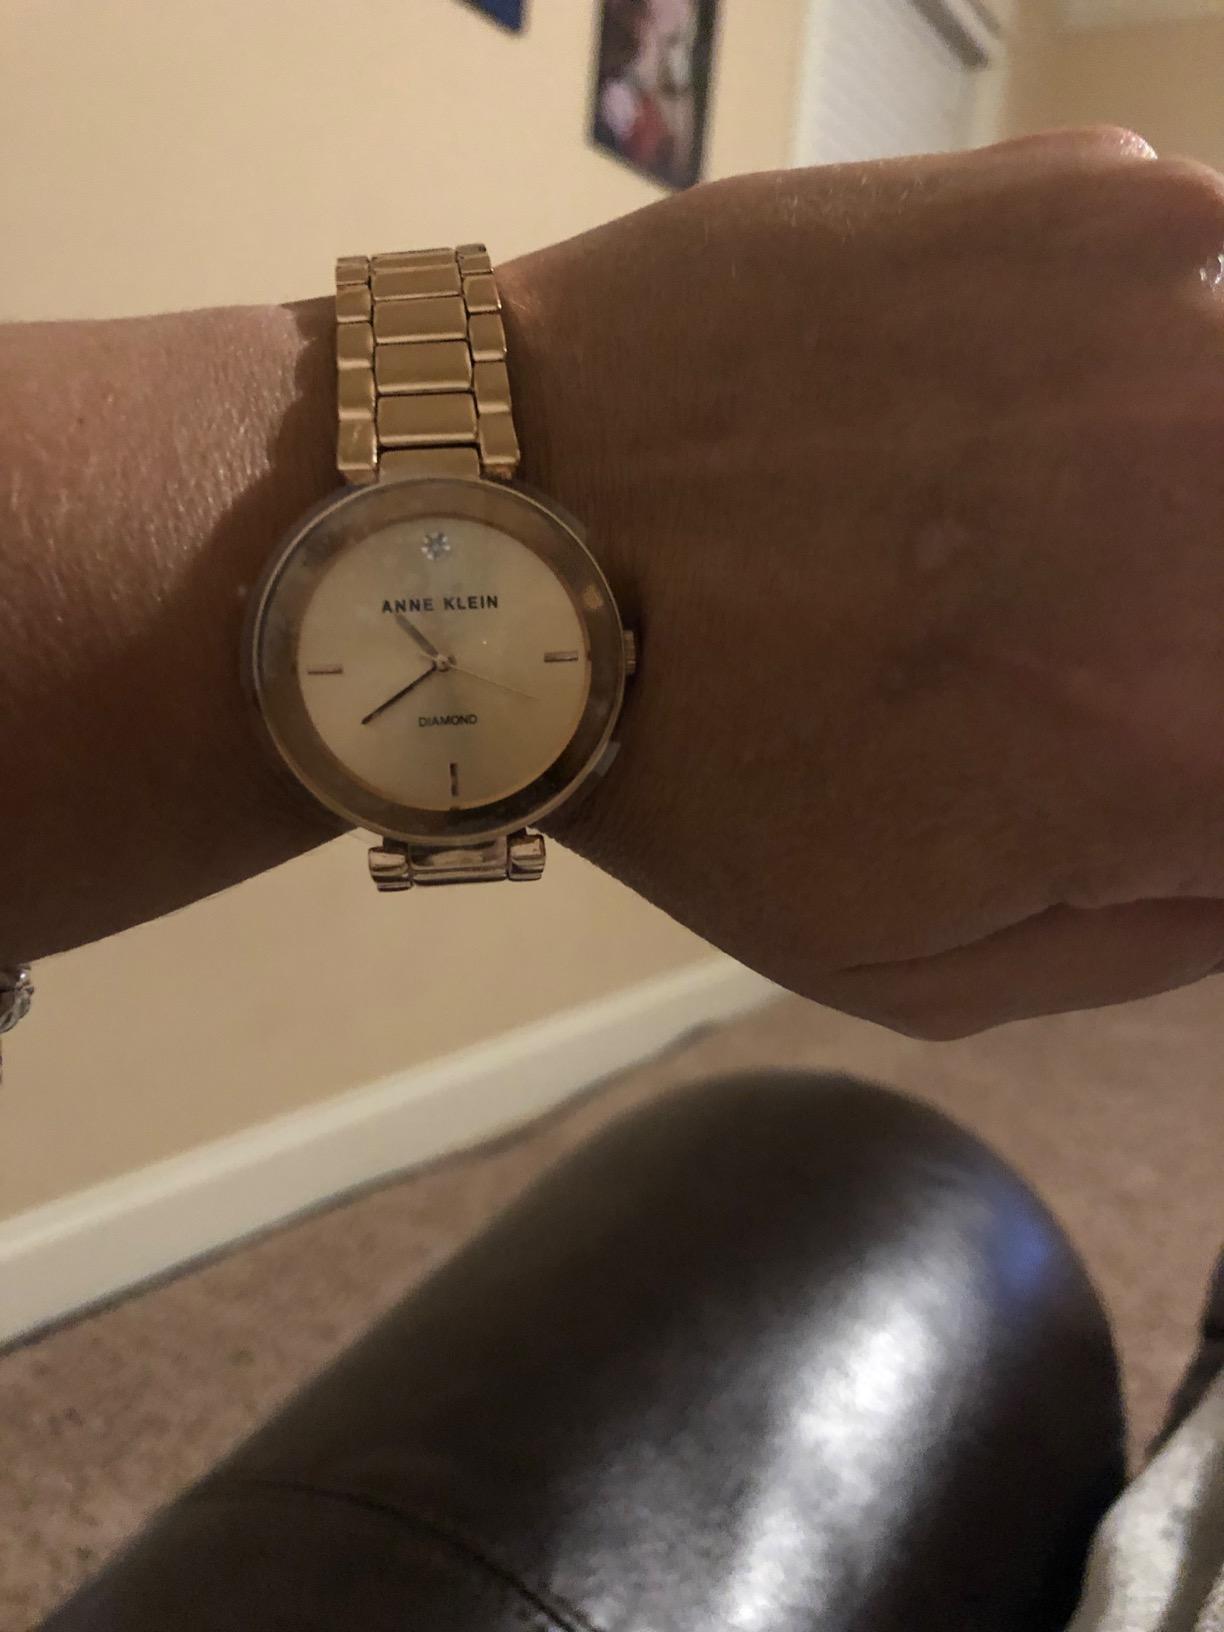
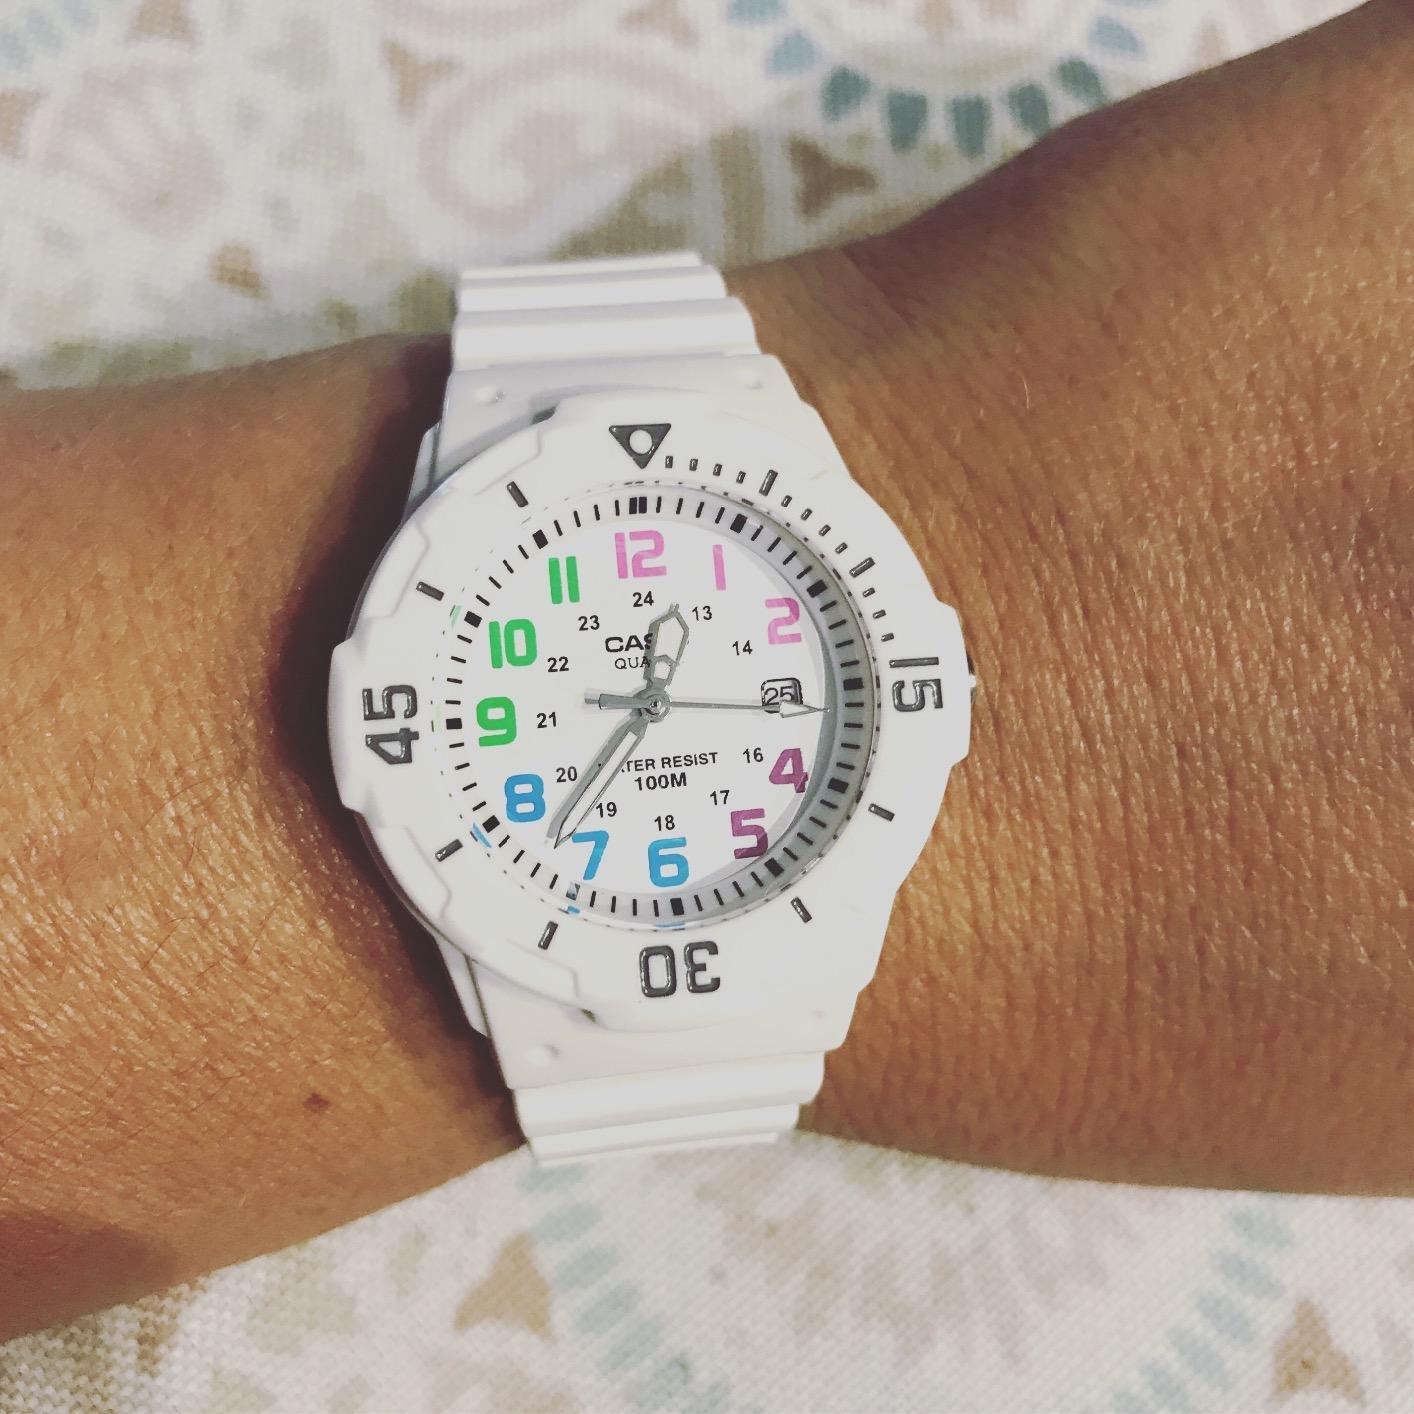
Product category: accessories_watch
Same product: no